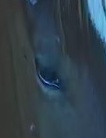
Face region: eyes (orbital_tightening_and_eye_area)
Pain indicator: moderately_present